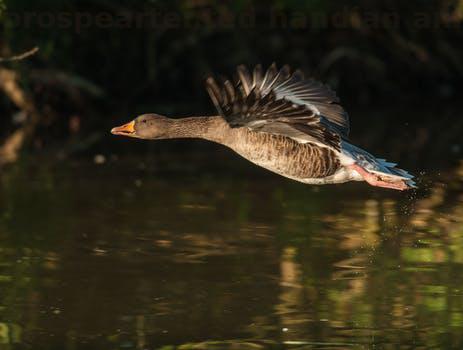
Label: Watermark